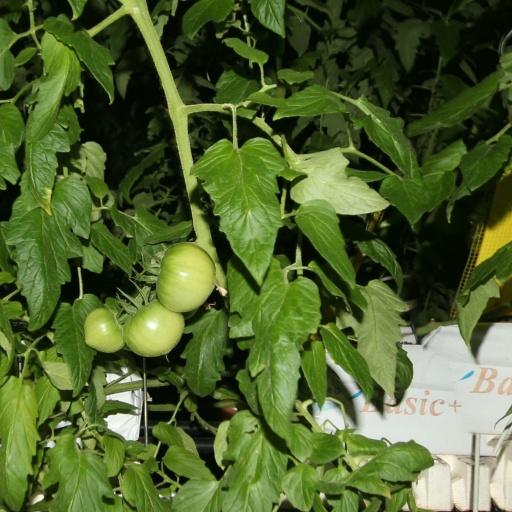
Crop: tomato